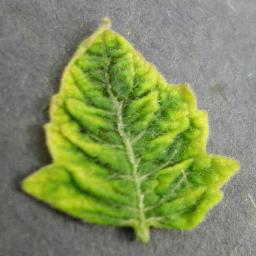
Label: Tomato___Tomato_Yellow_Leaf_Curl_Virus